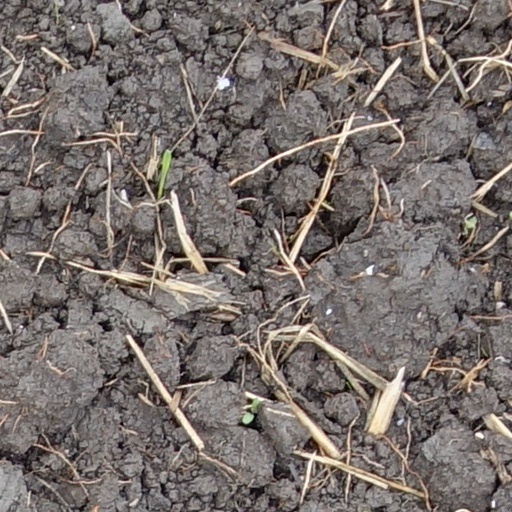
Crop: wheat